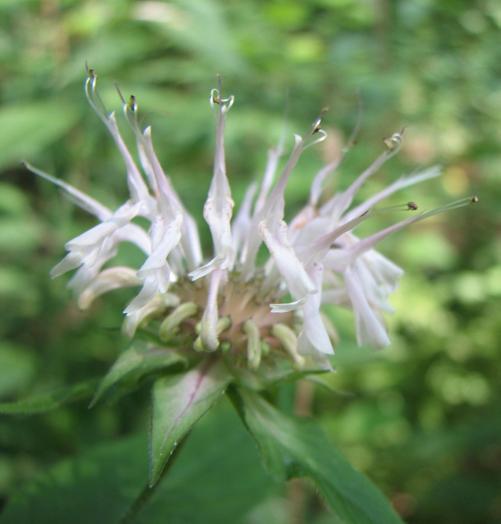
Label: bee balm